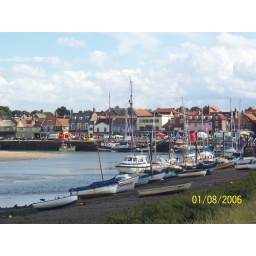
I slowly return to terra firma. This is taken from the beach road around 4.40pm.